Vardell Family Cottages Historic District

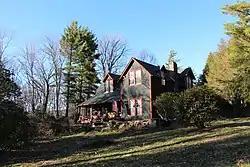
Opicherhoka

Vardell Family Cottages Historic District are three historic summer homes and national historic district located at Blowing Rock, Watauga County, North Carolina. They are Opicherhoka (1899-1900), Hemlock Cottage (c. 1903, 1950s), and The Shoe (1933). Opicherhoka is a picturesque two-story, weatherboarded frame Arts and Crafts-style dwelling. Hemlock Cottage is a small rectangular, plainly-finished, weatherboarded, frame cottage. It consists of a two-story, two-room main block, a one-story shed roof front porch, and a gable roof ell. The Shoe is a small rectangular Arts and Crafts style one-story-with-loft frame cottage.